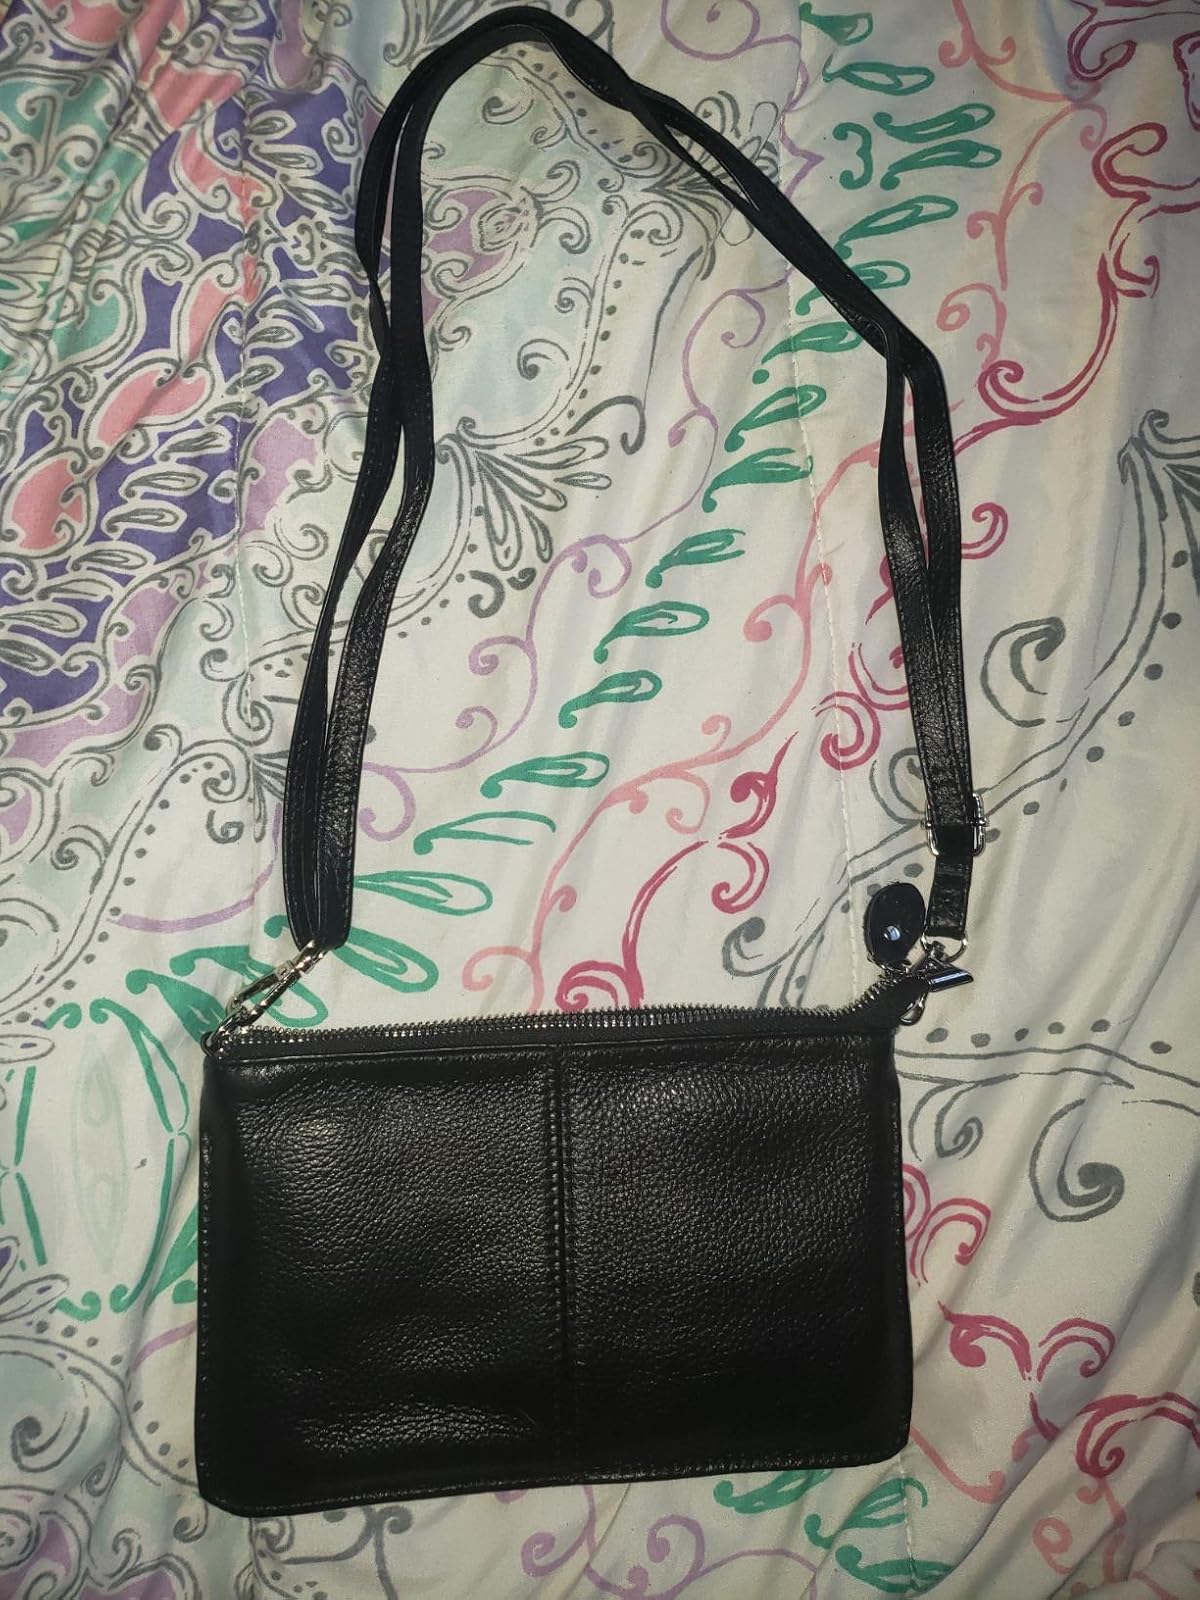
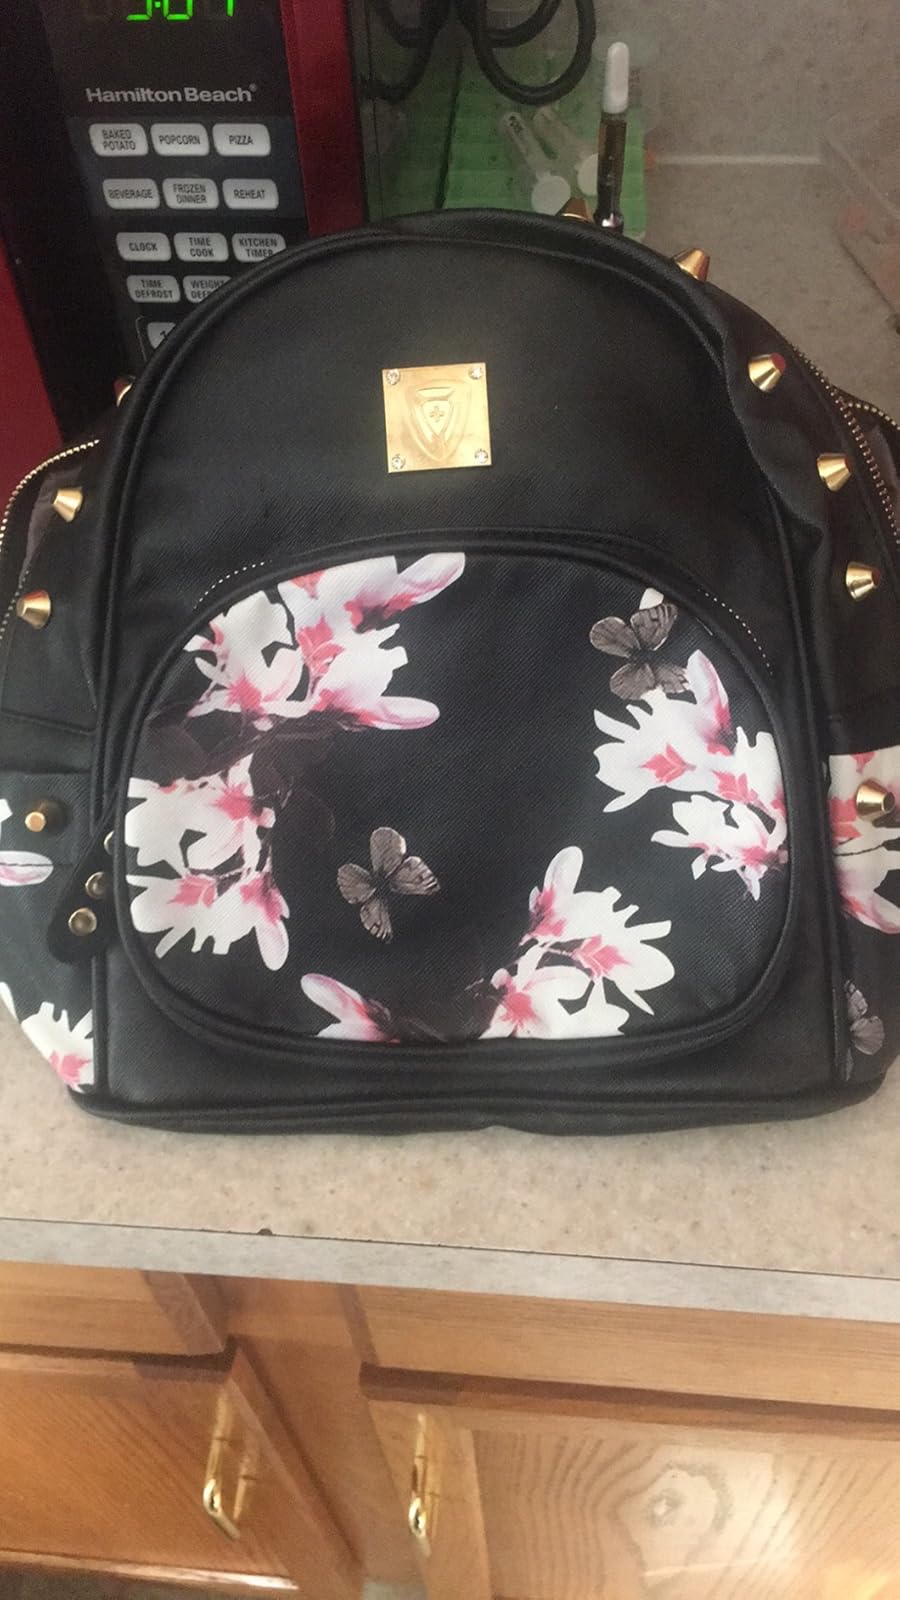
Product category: accessories_handbag
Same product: no